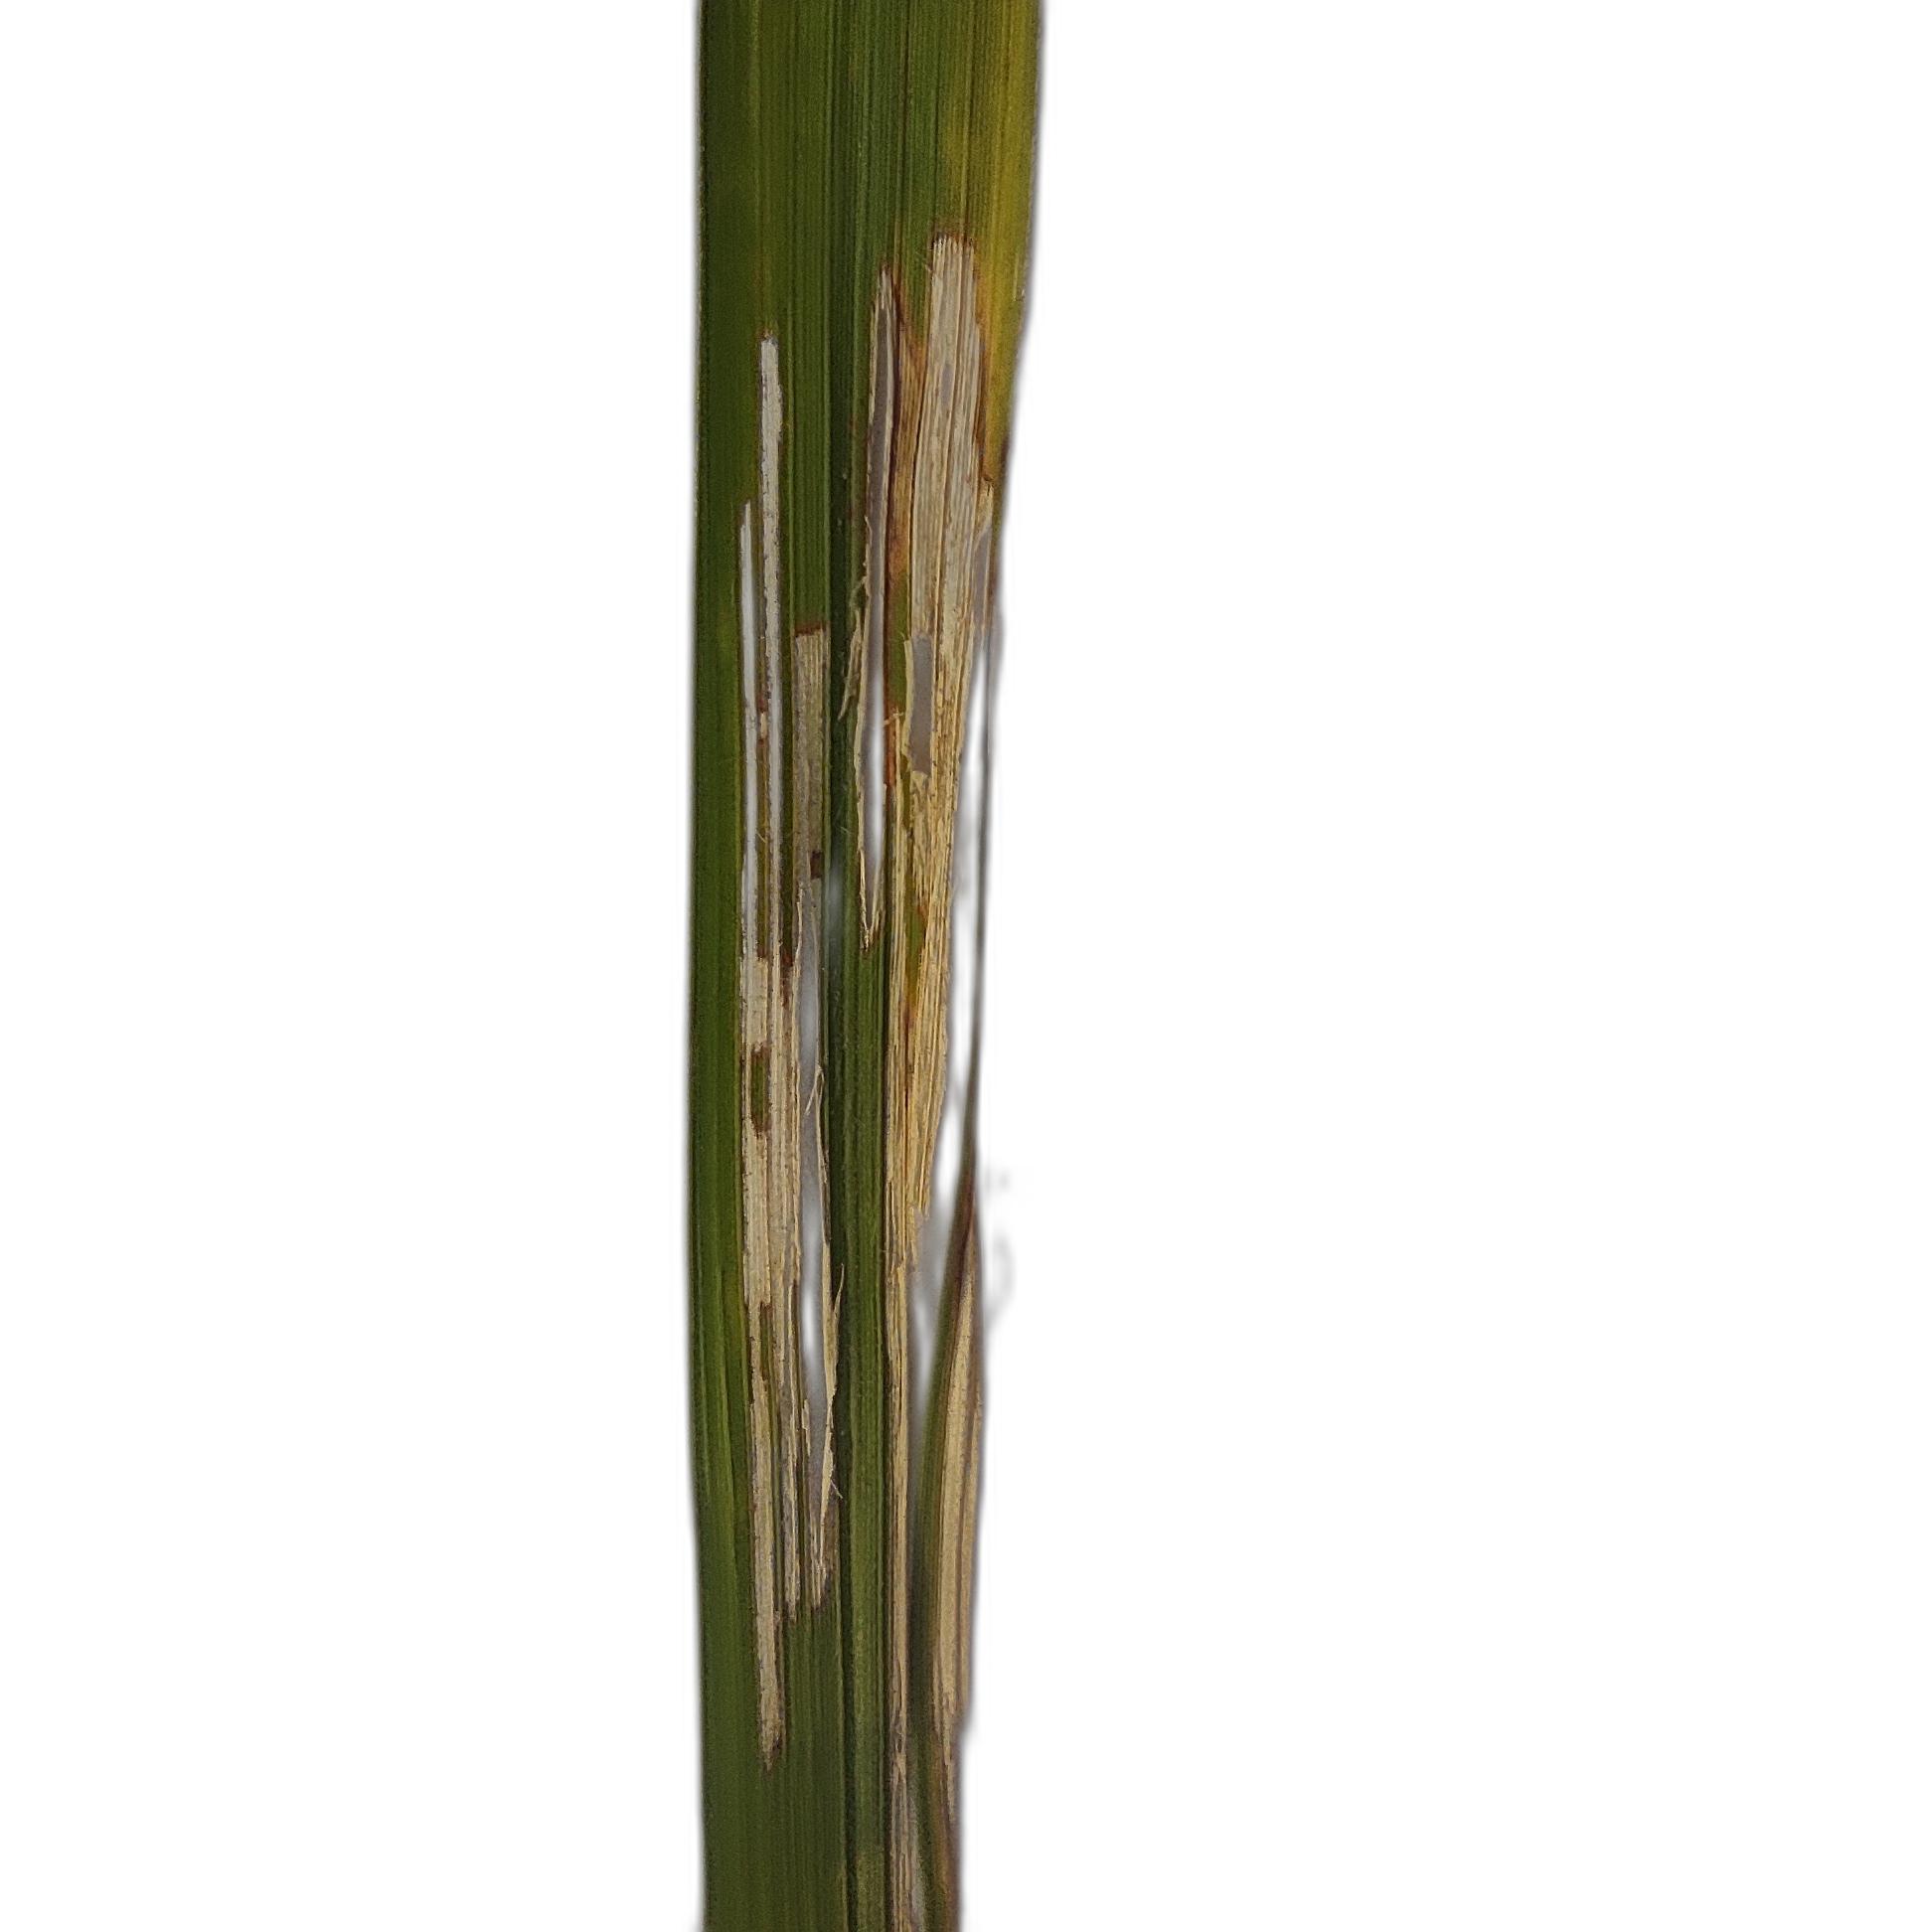
Label: Rice Leaffolder